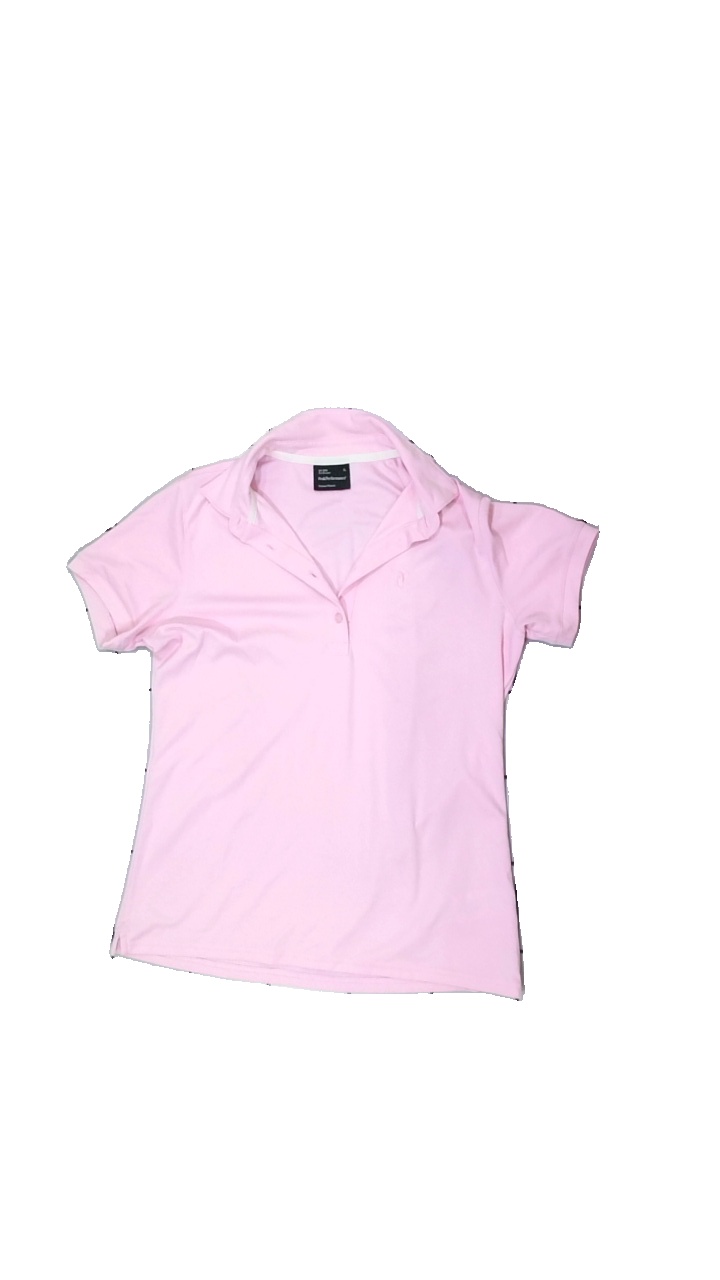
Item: T-shirt (Ladies)
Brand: Peak Performance
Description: pulled threads
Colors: Pink
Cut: Tight
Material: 100% Polyester
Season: All
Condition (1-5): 2
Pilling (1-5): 5
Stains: Minor
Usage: Recycle
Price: <50